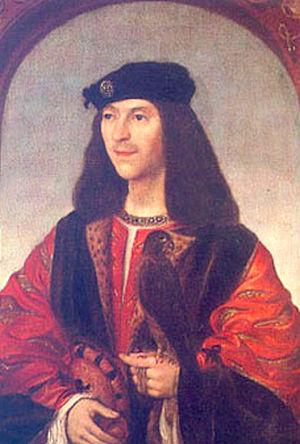
Cet article donne la liste des héritiers successifs du trône d'Écosse depuis l'avènement de David Iᵉʳ en 1124 jusqu'à l'Acte d'Union de 1707. Contrairement à d'autres monarchies, les règles de succession n'ont pas inclus la loi salique, mais les droits des femmes n'ont cependant pas toujours été respectés. Les héritiers mâles ont porté le titre de duc de Rothesay, créé en 1398 sur décision du roi Robert III en faveur du premier descendant mâle du monarque, qui est aujourd'hui porté par les héritiers du trône britannique.
La Confrérie du Saint-Esprit est une œuvre caritative fondée au XIIᵉ siècle après les Hospitaliers fondés au XIᵉ siècle.